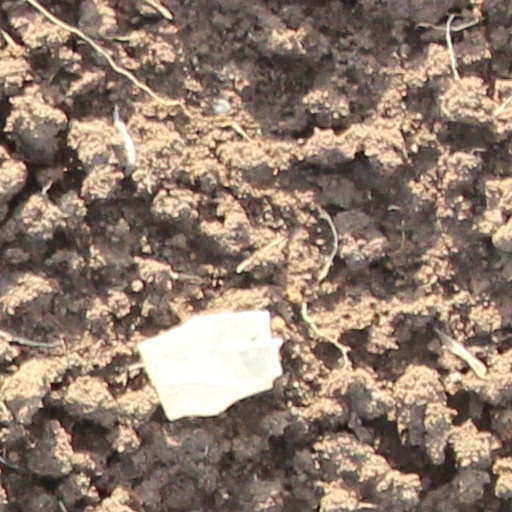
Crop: wheat